Over Tissa

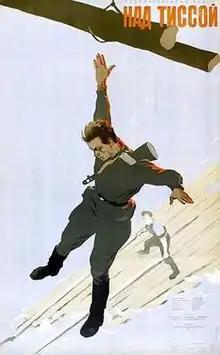

Over Tissa is a 1958 Soviet spy thriller film directed by Dmitri Vasilyev and based on the eponymous book by Alexander Avdeenko. The picture was the box-office leader of the year 1958 in the USSR, it was seen by 45 million viewers.